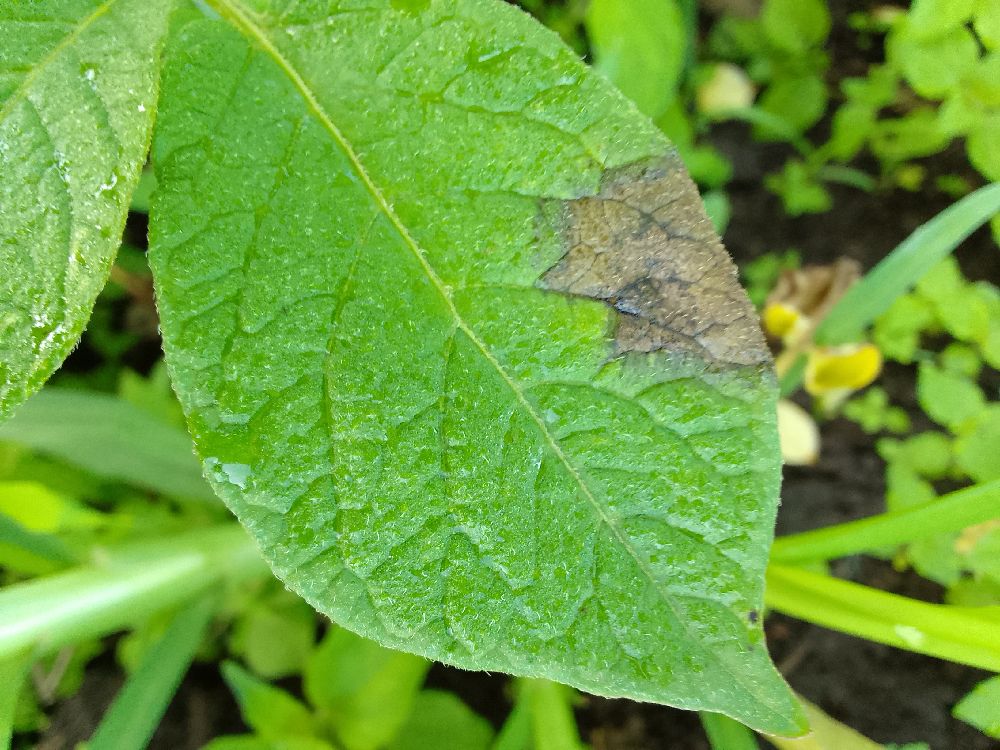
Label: Late blight